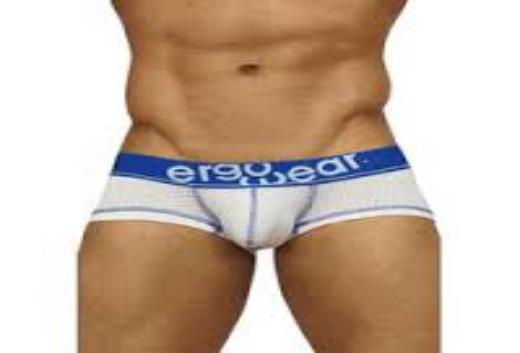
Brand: Ergowear
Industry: Clothes